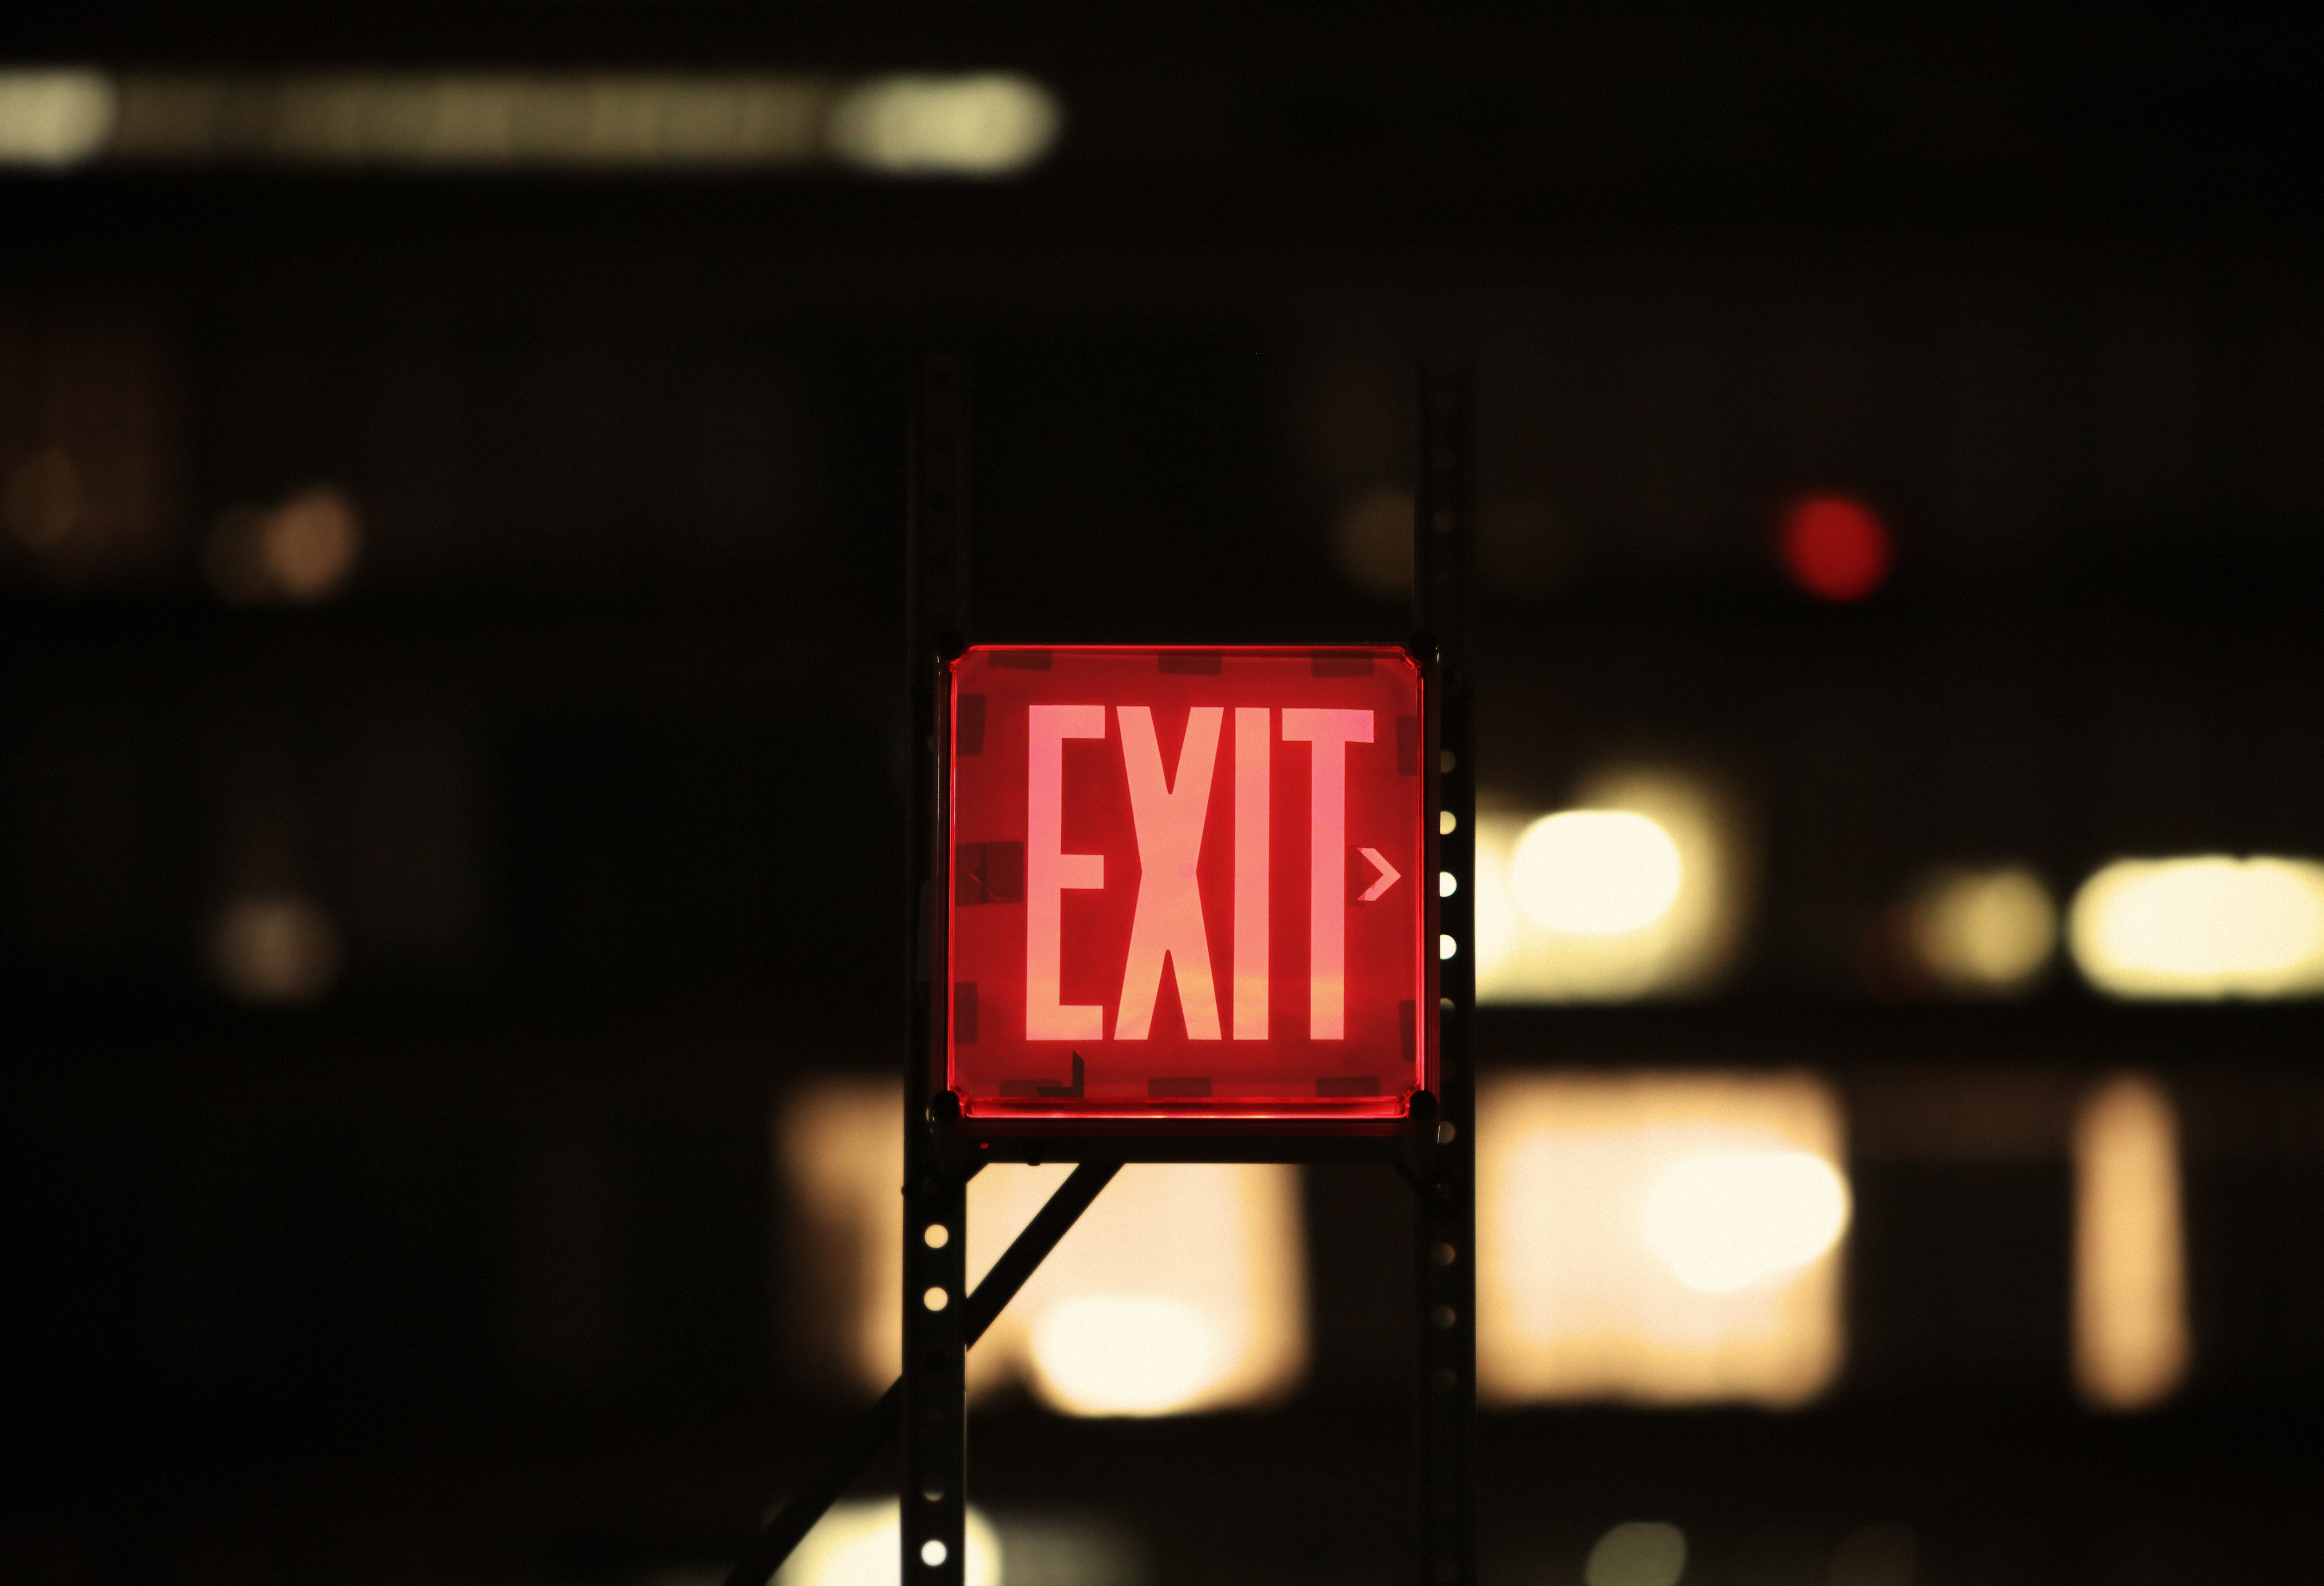
light, night, number, sign, red, exit, color, darkness, signage, lighting, neon sign, shape, display device